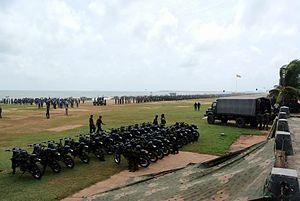
Galle Face Green, ou simplement Galle Face, est un jardin public du centre de Colombo, au Sri Lanka, situé le long de l'océan Indien. Long d'un demi-kilomètre et d'une superficie de cinq hectares, il a été créé en 1859 par le gouverneur britannique Henry George Ward, sur une surface beaucoup plus grande. Utilisé à l'origine comme champ de courses et terrain de golf, il a aussi accueilli du cricket, du polo, du football, du tennis et du rugby.
Les forces armées du Sri Lanka sont les forces armées actuelles de la République démocratique socialiste du Sri Lanka.